Crash and Burn (1990 film)

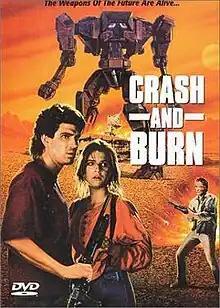
DVD artwork

Crash and Burn is a 1990 American science fiction film directed by Charles Band. It was originally titled Robot Jox 2: Crash and Burn in most European markets, despite not being related to Band's 1990 film "Robot Jox".